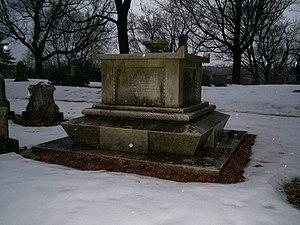
William Ellery Channing, né à Newport, et mort à Bennington est un pasteur et auteur américain.